Queen of Trumps

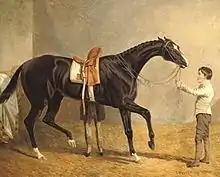
"Queen of Trumps in a stable, with two grooms" by John Frederick Herring

Queen of Trumps (1832–1843) was a British Thoroughbred racehorse and broodmare best known for winning the classic Oaks and St Leger Stakes in 1835, becoming the first horse to win both races. In a racing career that lasted from October 1834 until October 1836 she won ten of her eleven races. After being successful in her only race as a two-year-old, she defeated the 1000 Guineas winner Preserve in the Oaks on her three-year-old debut. Later that year she started as favourite for the St Leger, and won from a field that included Preserve and The Derby winner Mundig. Queen of Trumps sustained her only defeat a few days later when she was attacked by a dog in the closing stages of the Scarborough Stakes. She was retired to stud after winning all four of her races in 1836, and died in 1843 at the age of eleven. She was described by a contemporary writer as "certainly the most extraordinary mare these our days have seen".